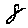
Label: 8